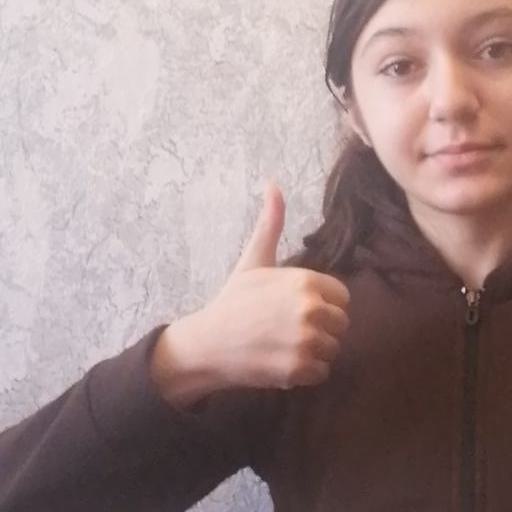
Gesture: like